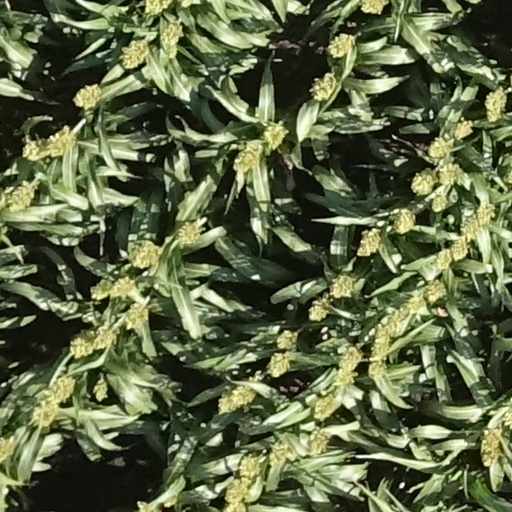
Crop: sorghum